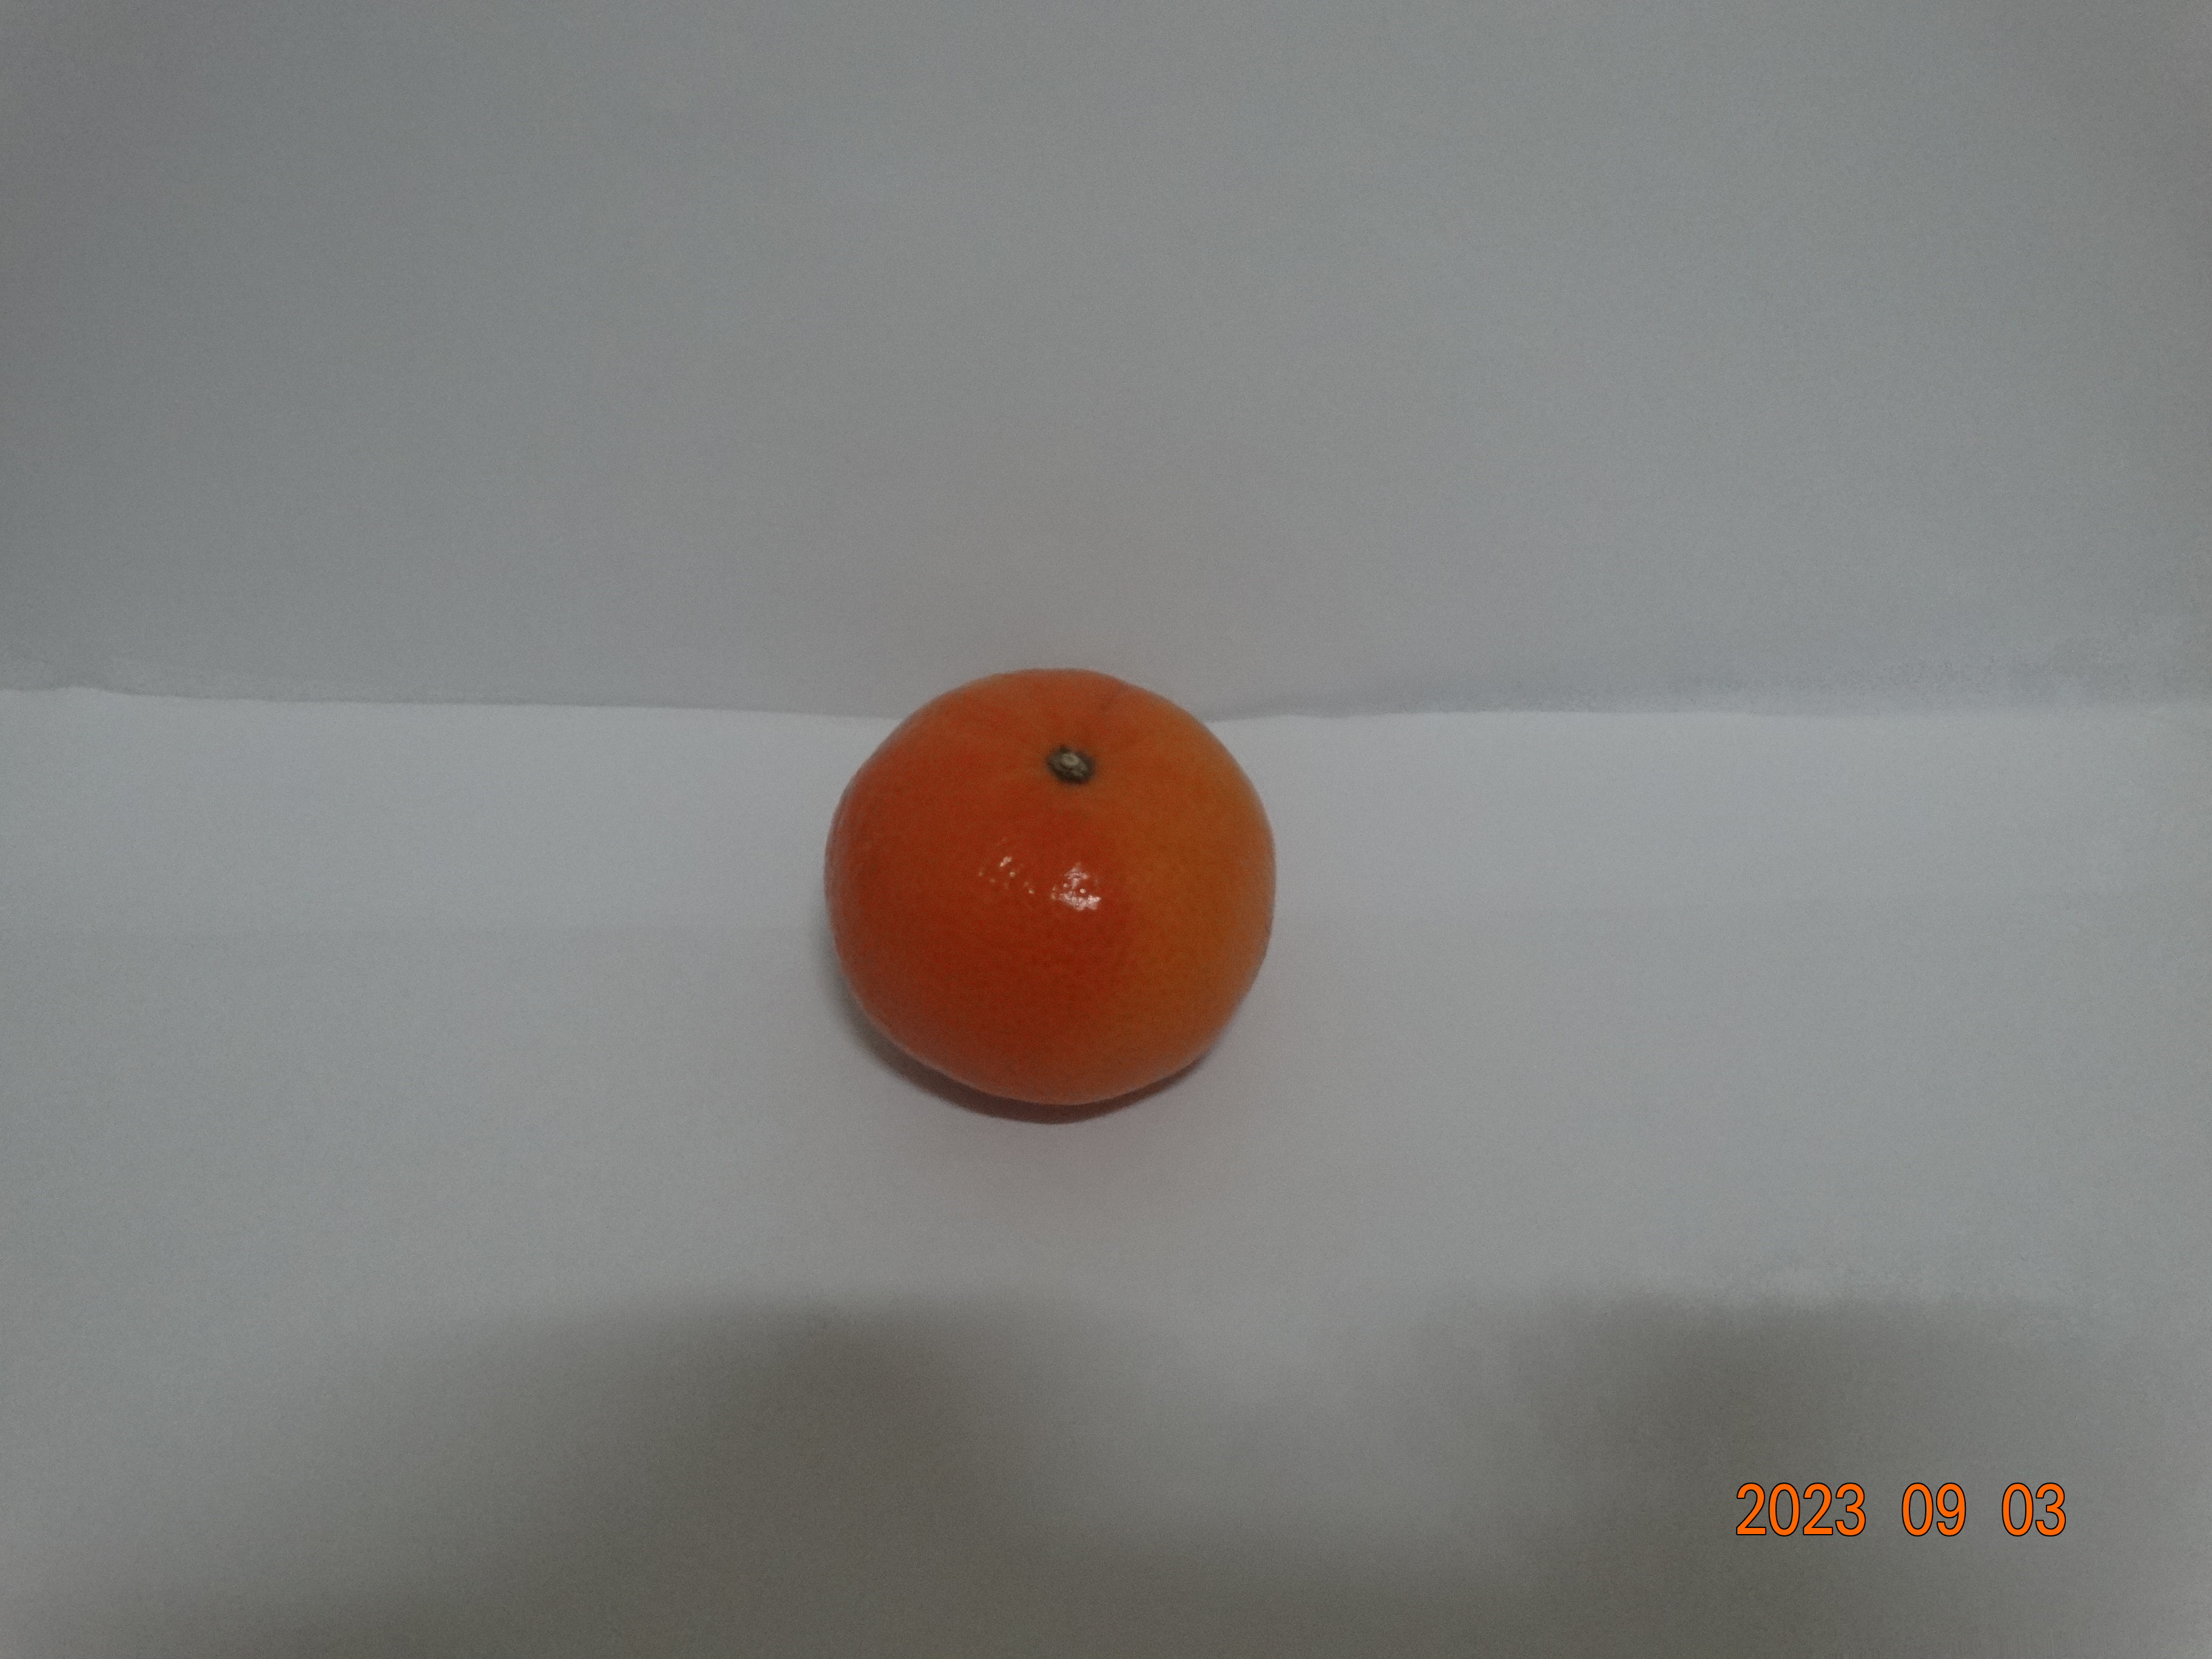
Citrus fruit variety: tangerine